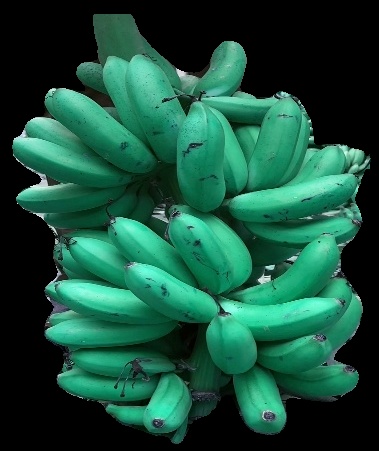
Variety: rasbale
Grade: grade1